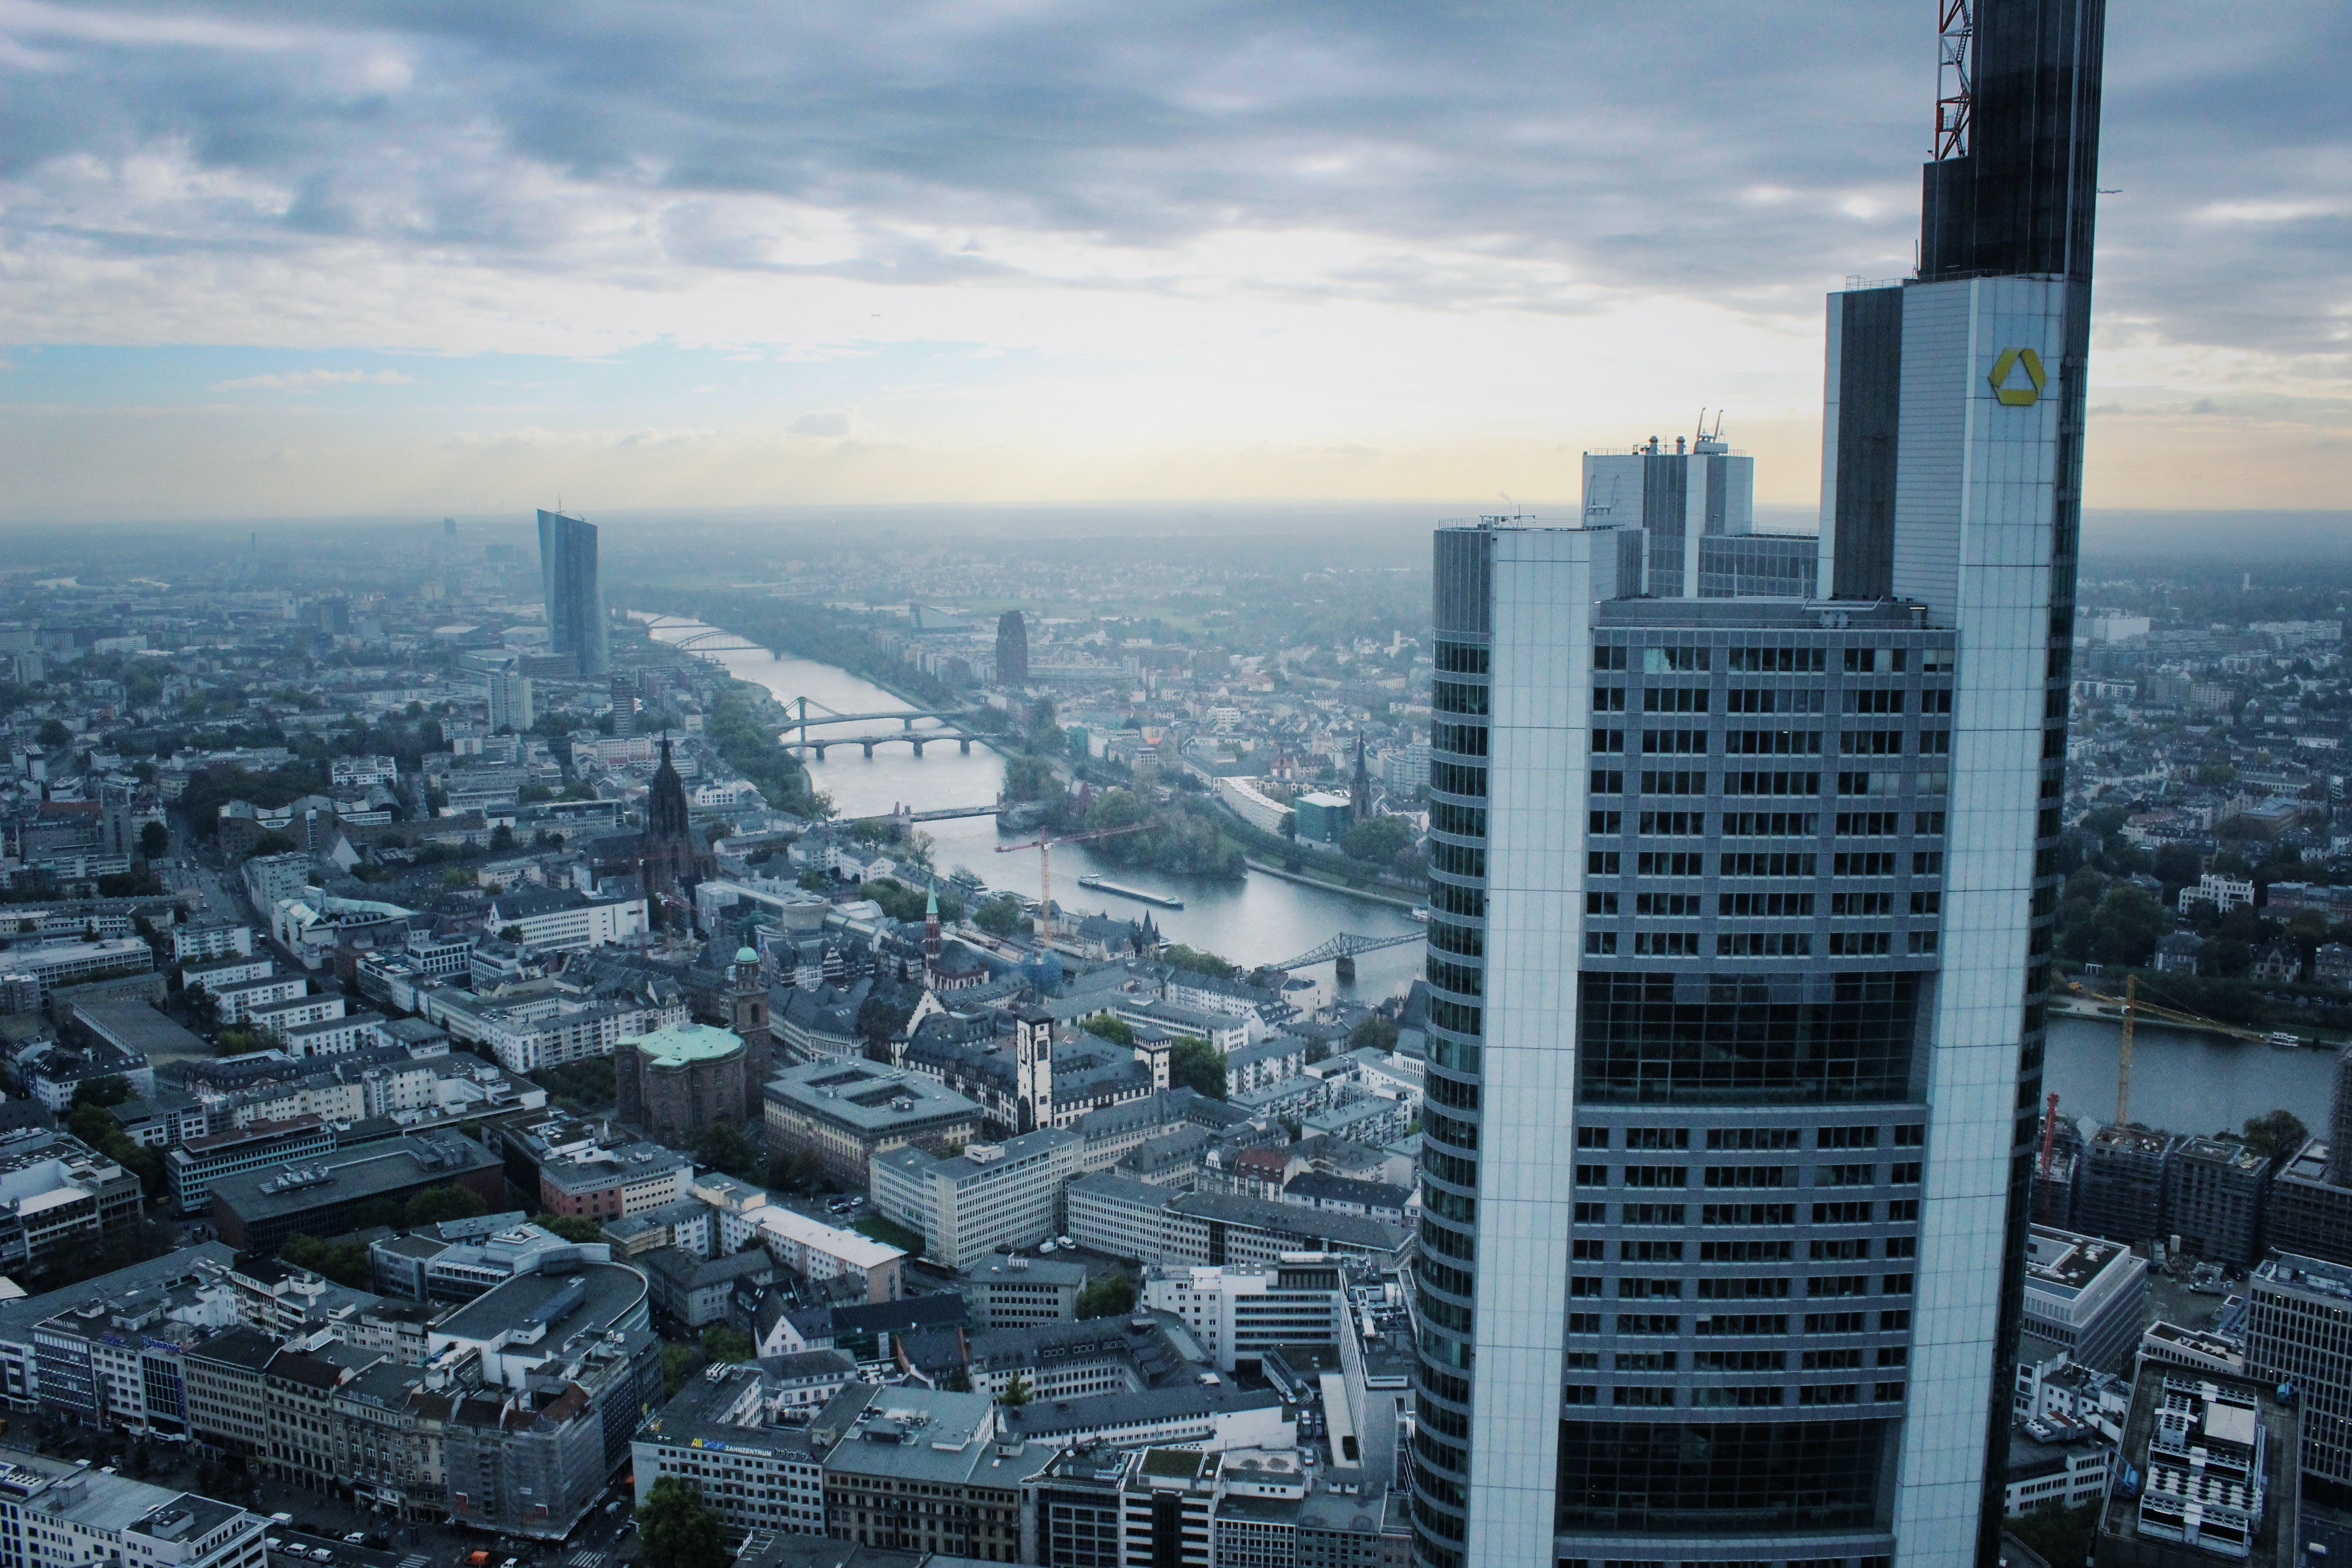
horizon, architecture, sky, skyline, photography, roof, building, city, skyscraper, urban, river, cityscape, downtown, tower, office, landmark, business, metropolitan, modern, tower block, financial, metropolis, aerial photography, urban area, residential area, human settlement, atmosphere of earth, metropolitan area